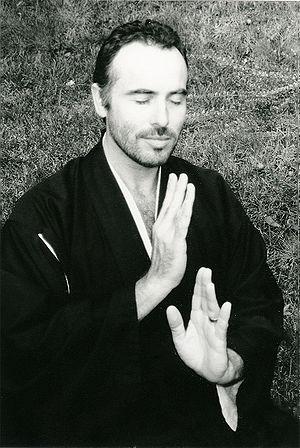
TRANSPARADOX: Transparadoxales-perceptions Pratique des éducatifs du Kata-Sarbacana (Zen-Dojo-Sarbacana, Michel-Laurent Dioptaz, Chanteloup 1985)
Le Sarbacana est une technique, inventée en 1991 par Michel-Laurent Dioptaz qui utilise la sarbacane comme instrument d’exploration et de développement des capacités d’attention et de prise de décision par la conscience du souffle. La sarbacane y est perçue comme le prolongement naturel de la colonne de souffle et considérée comme une trachée à l’extérieur du corps. Vécue comme une Gestalt participant du schéma corporel, la sarbacane, devient vecteur de compréhension, d’entraînement et de maîtrise des processus de la conscience liés aux processus de la respiration.